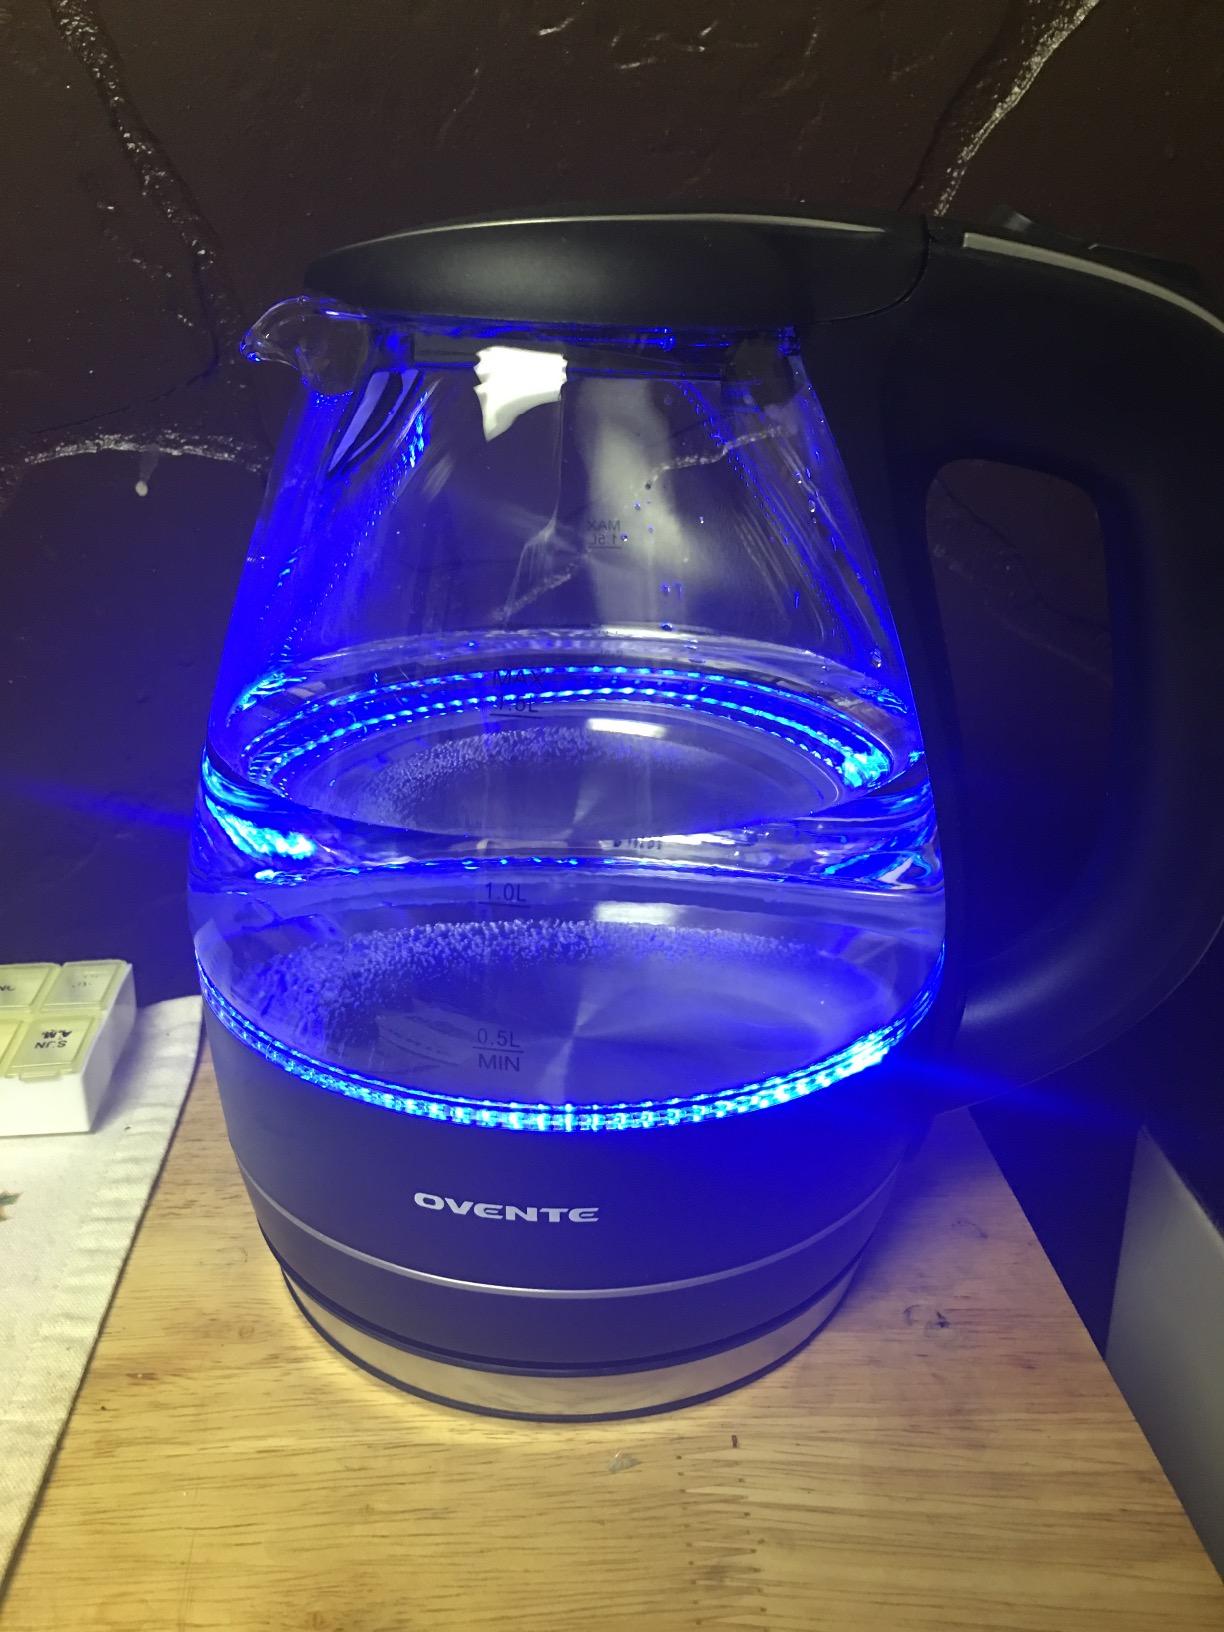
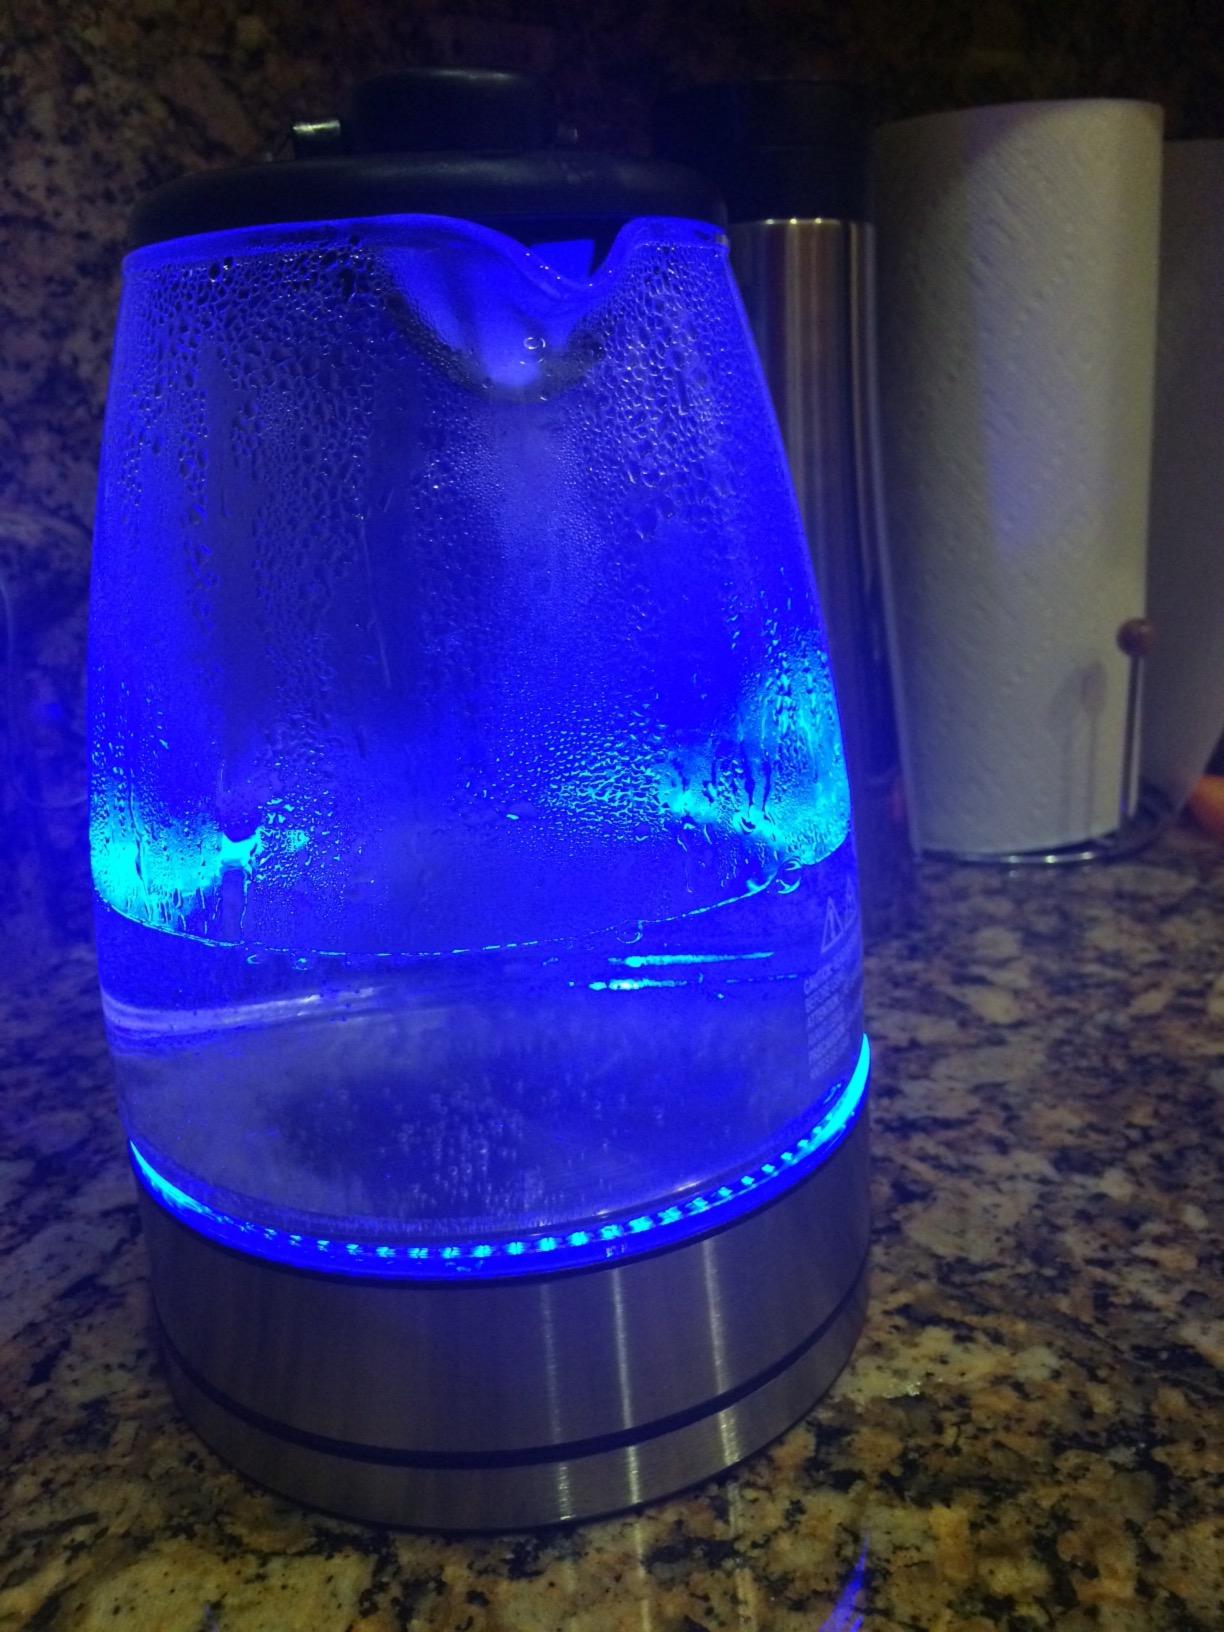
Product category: items_kettle
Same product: no